Lavater brothers

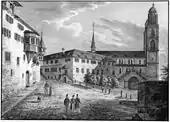
Johann Heinrich Lavater was a professor at the Carolinum, Zürich, here shown in front of the Grossmünster. Sepia drawing by Emil Schulhess, 1835

The brothers were the sons of Heinrich Lavater, also a physician, and a professor of physics and mathematics in Zürich.